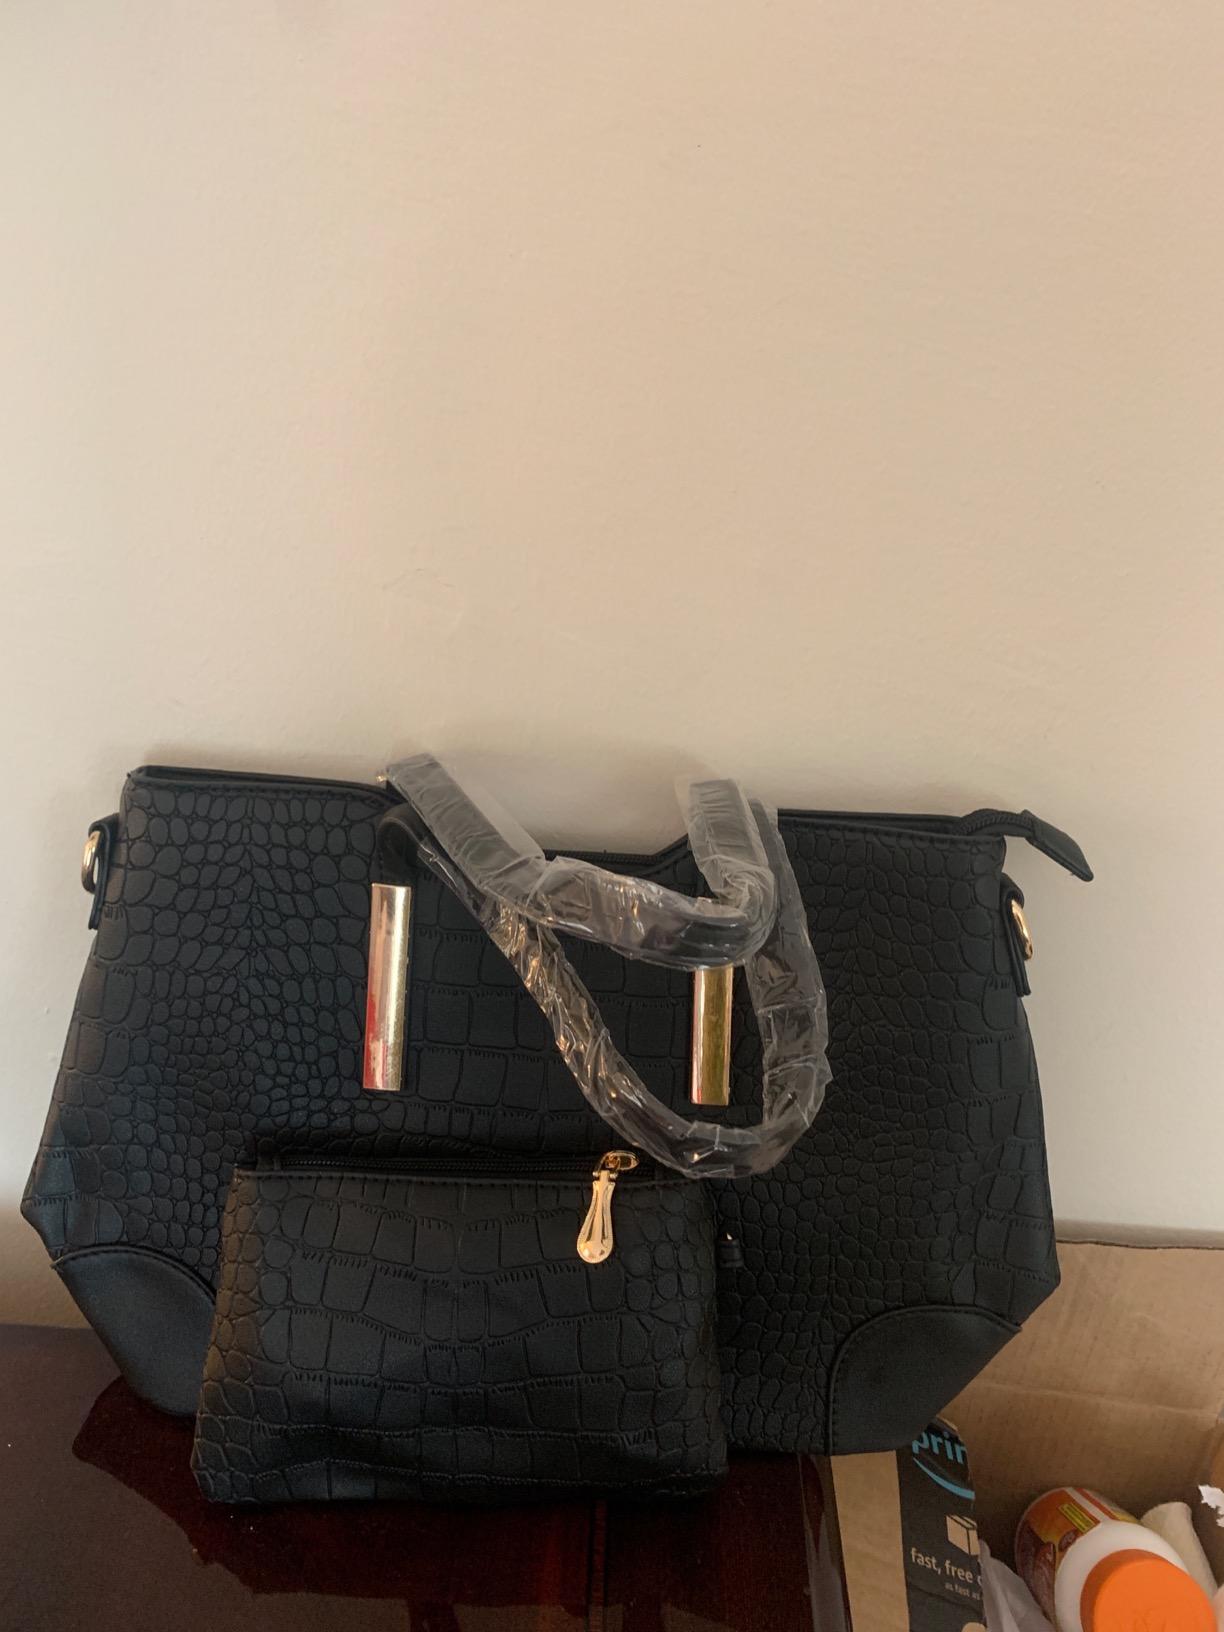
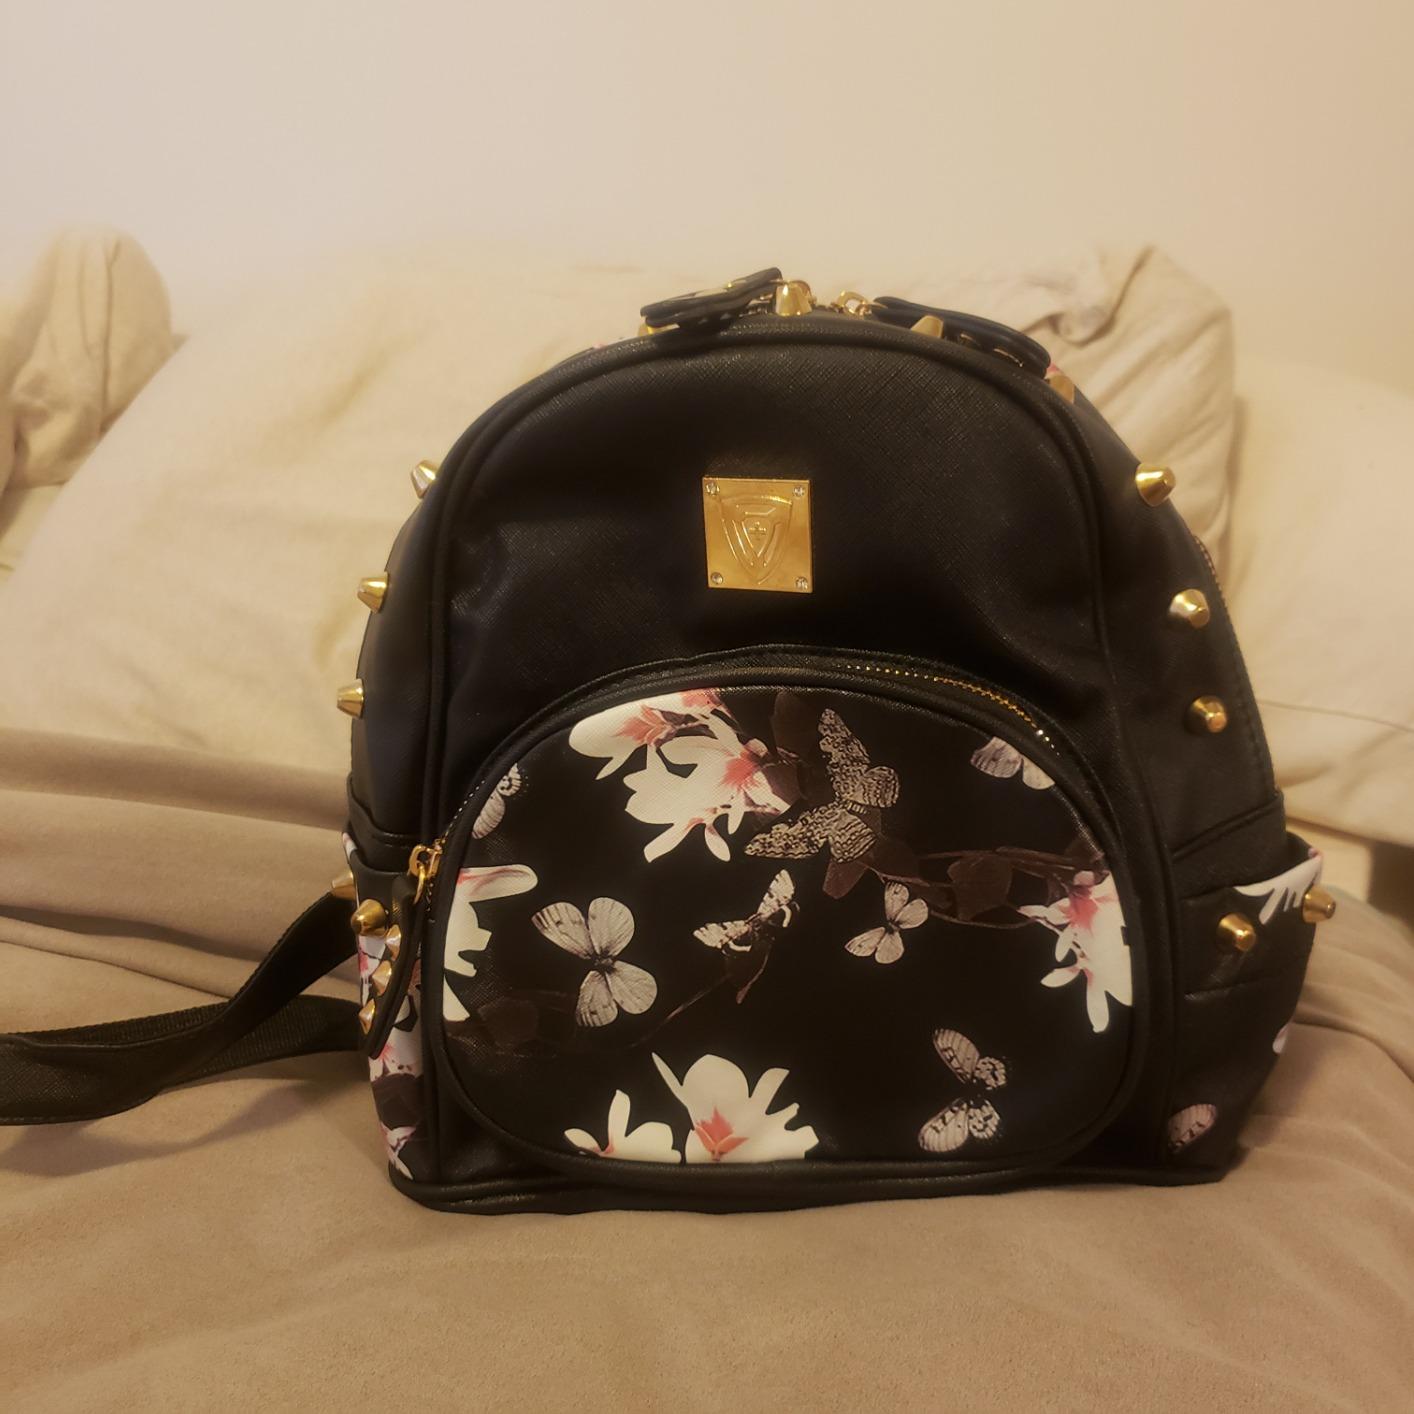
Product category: accessories_handbag
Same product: no